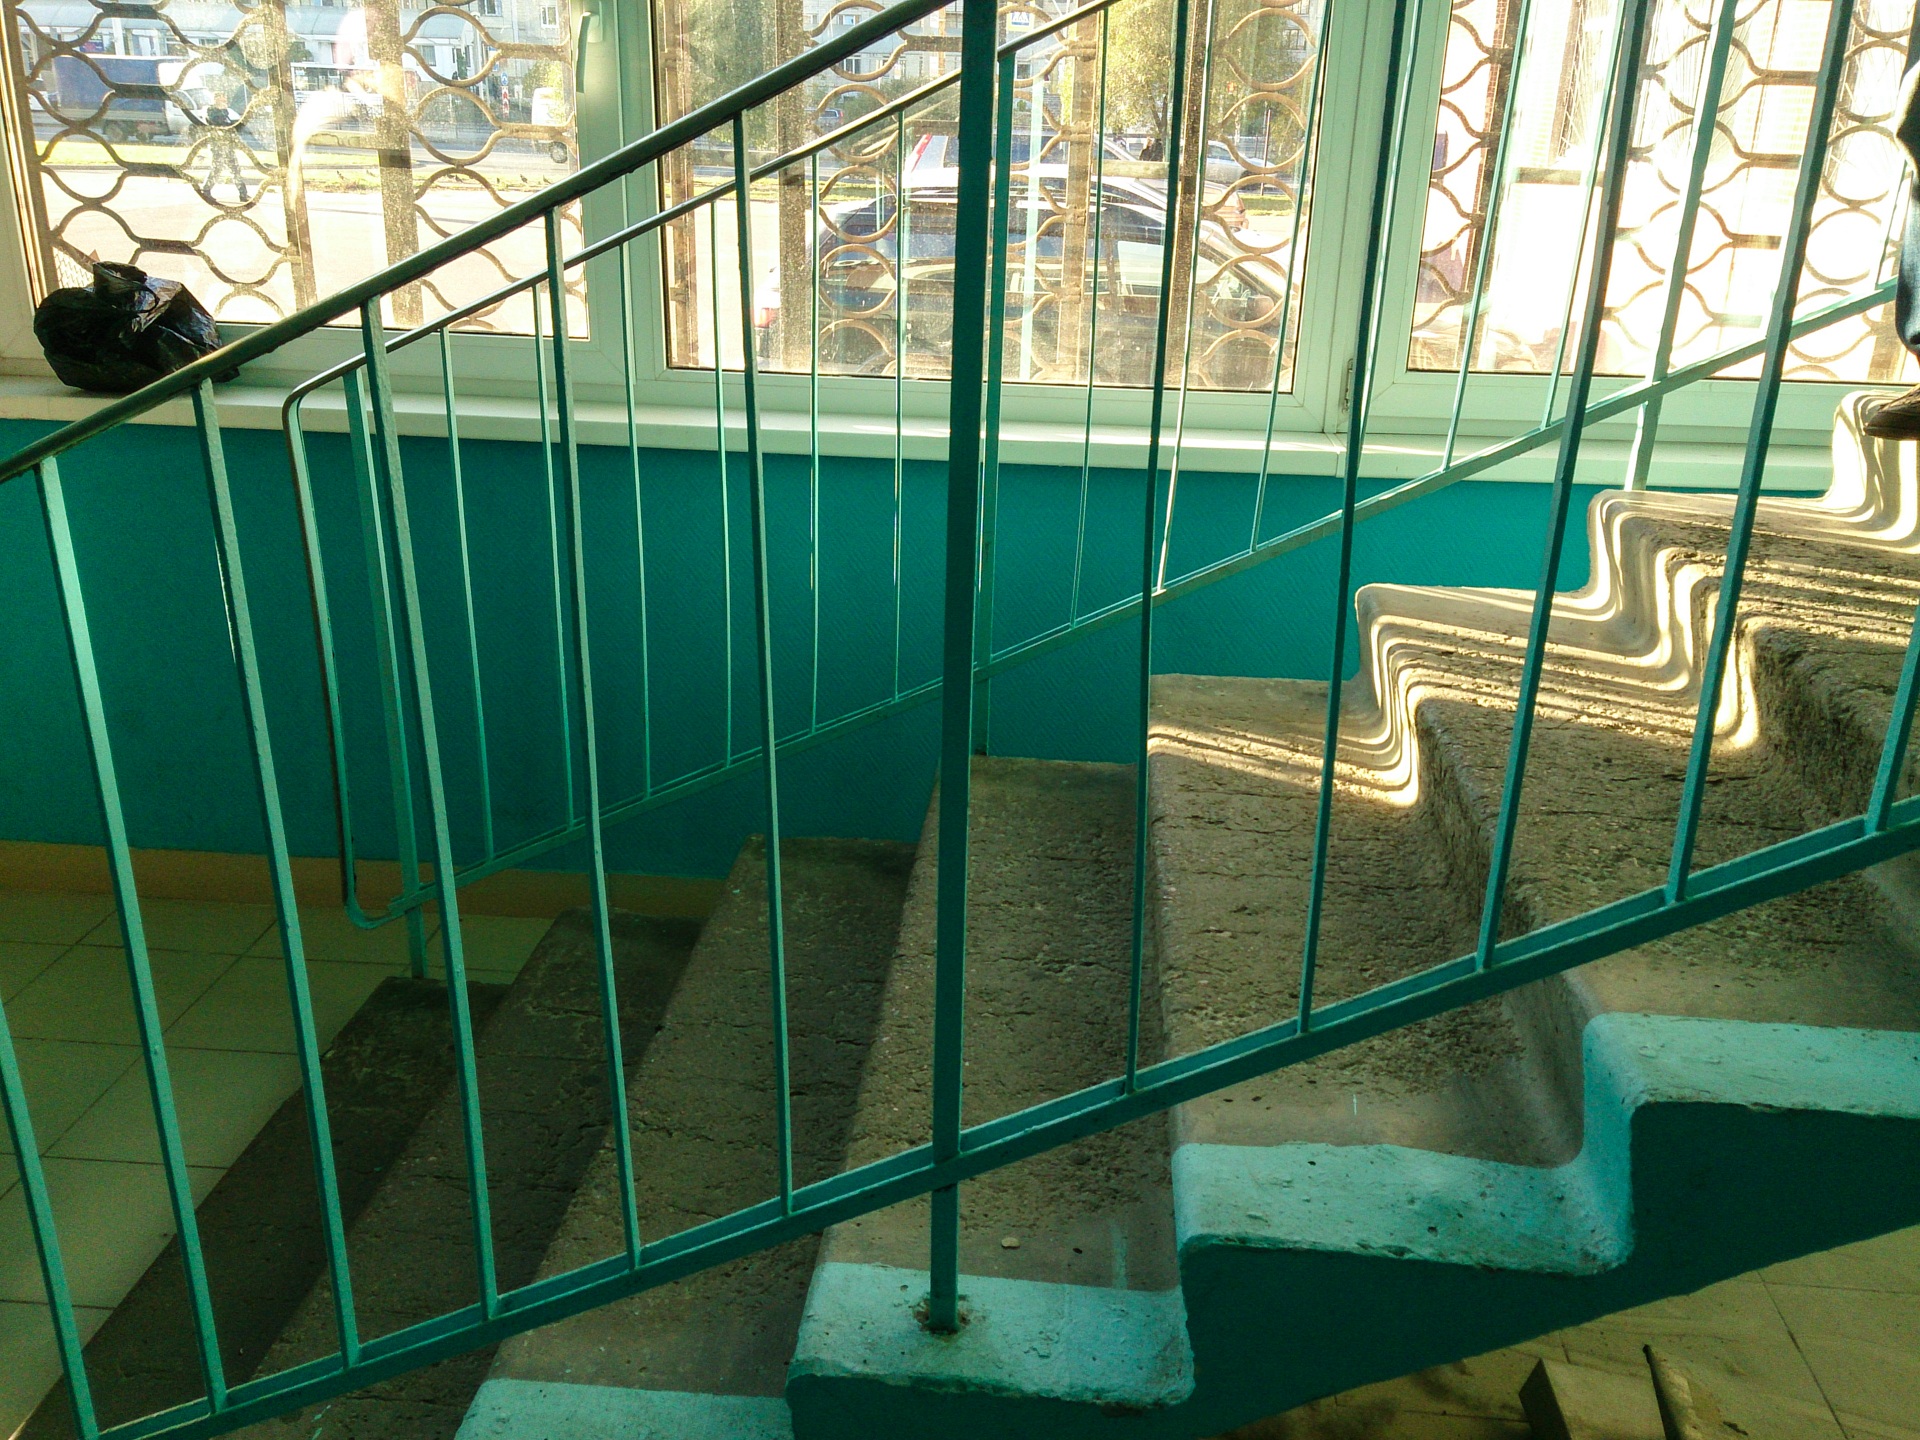
sun, window, glass, green, handrail, stairs